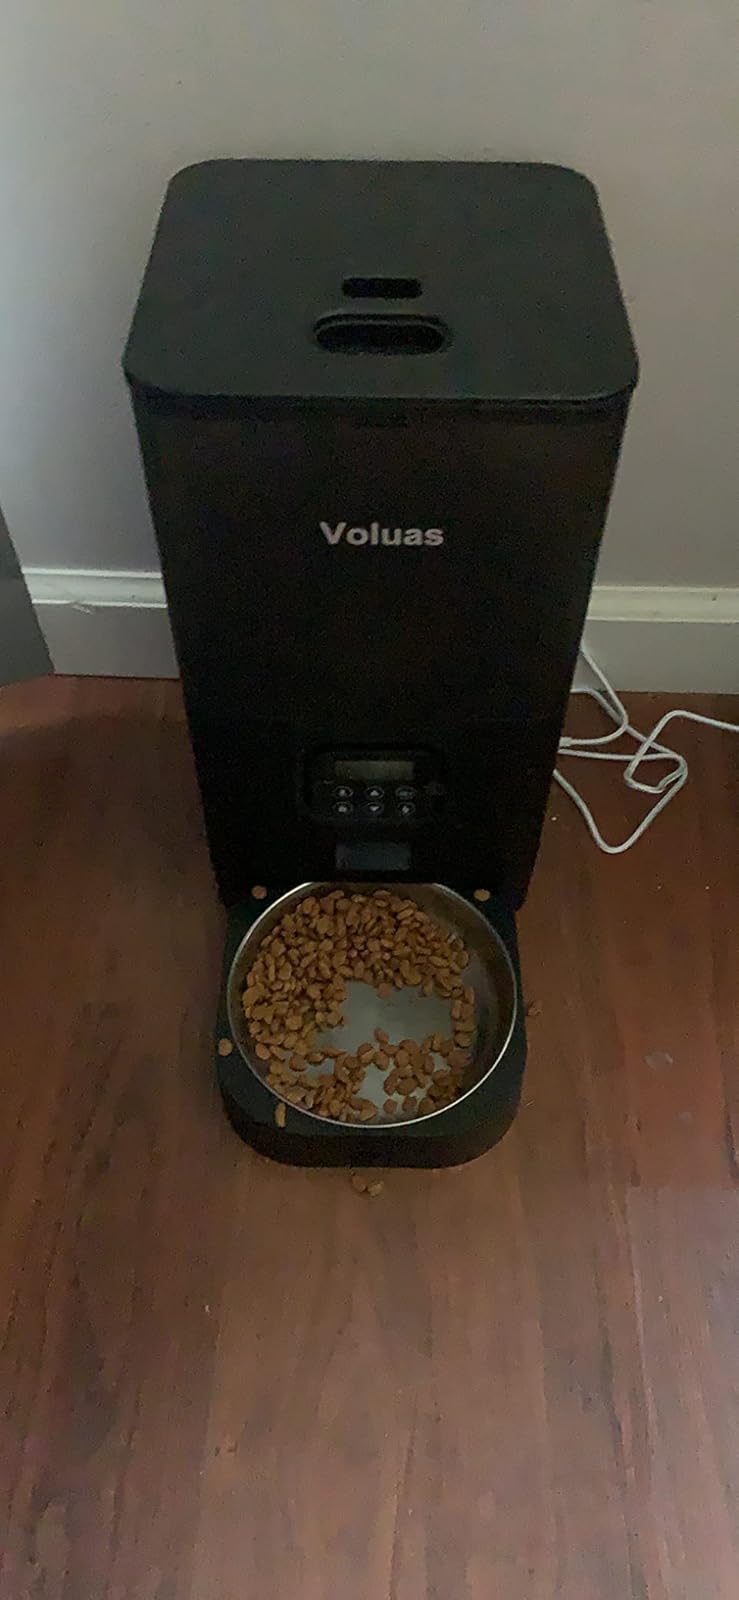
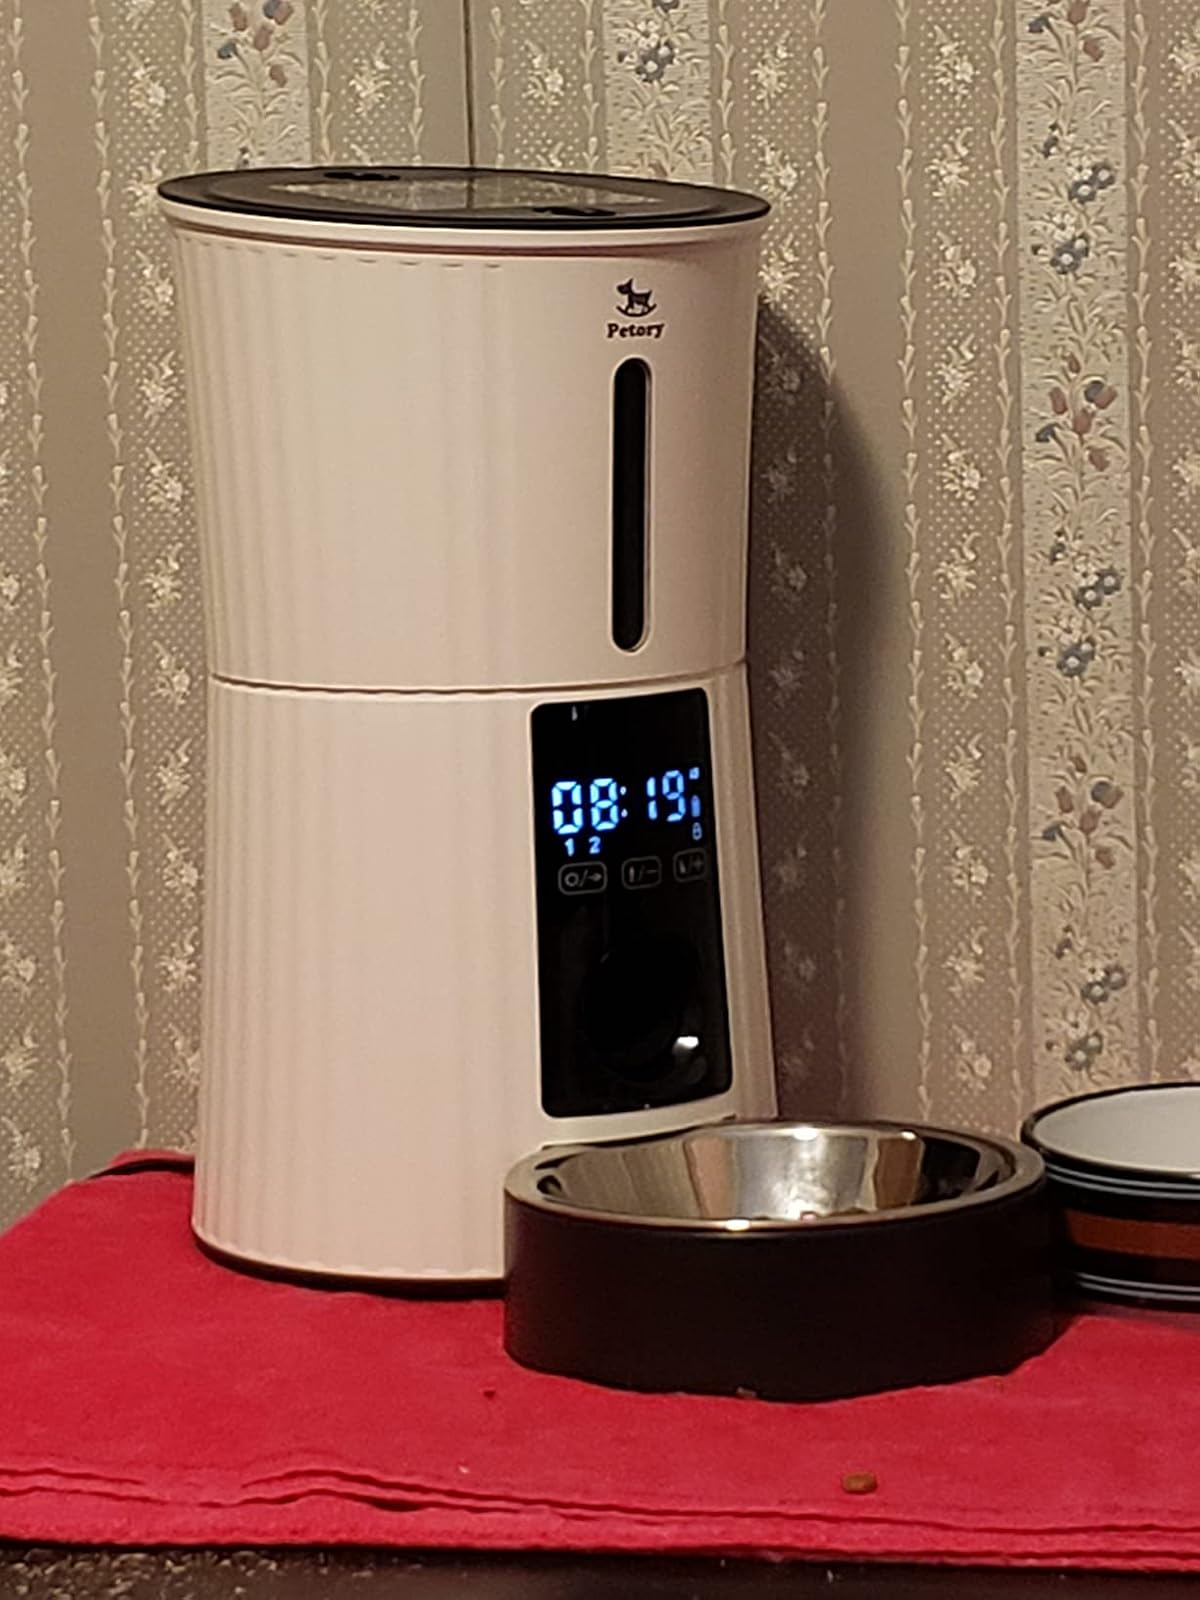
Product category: items_feeder
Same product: no